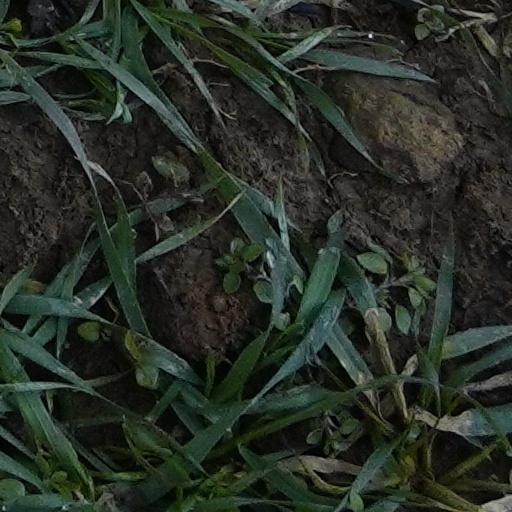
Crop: wheat